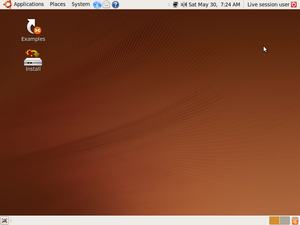
Capture d’écran d’Ubuntu 9.04 Jaunty Jackalope (session live). Les paquets firefox et firefox-3.0-branding ont été remplacés par abrowser et abrowser-3.0-branding (Firefox sans logotype et nom non-libres) pour que l’image soit libre.